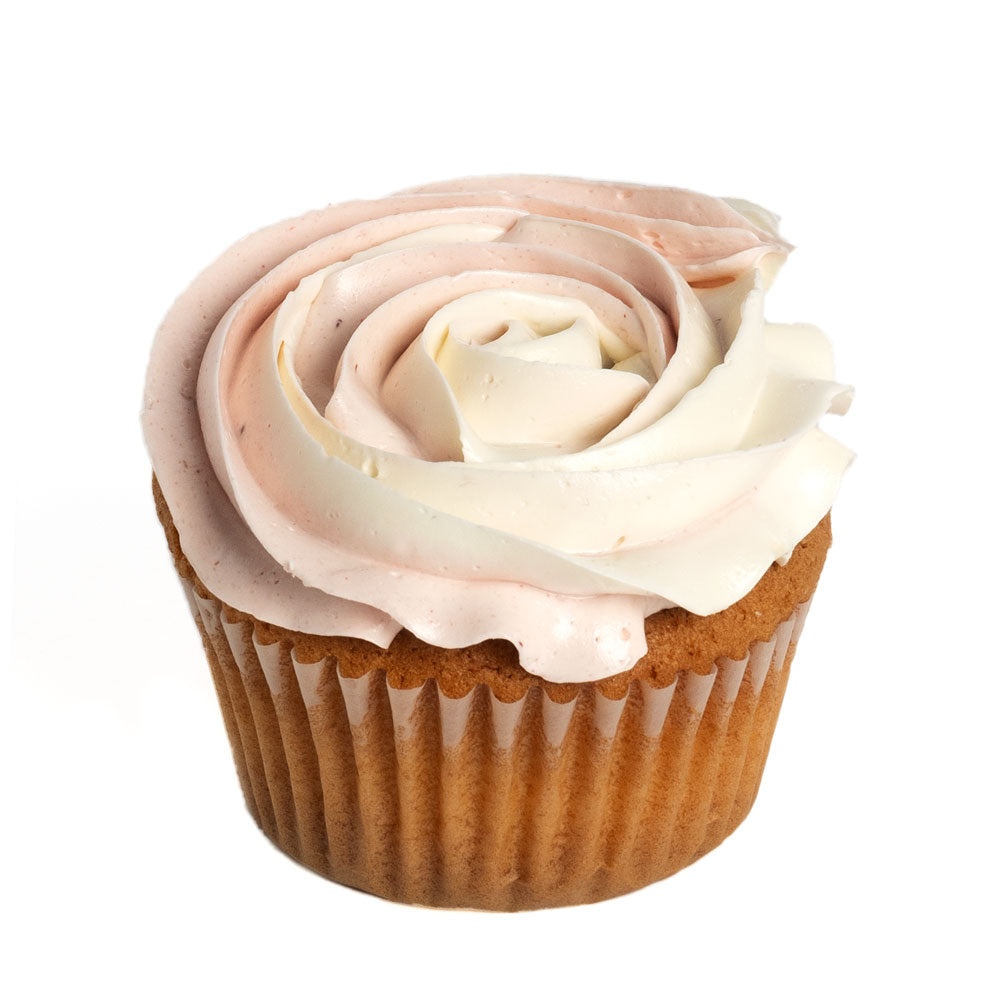
Strawberry Buttercream Cupcakes
Brand: Hops Collective
Overview Product Details Have you ever seen cupcakes so pretty? This fresh dessert is simple yet elegant. These Strawberry Buttercream Cupcakes are bursting with strawberry flavour. They are perfect for birthdays, dinner parties, bridal showers, baby showers and more. Please Note : This gift contains perishable items. To guarantee freshness, we highly recommend that an express shipping method (Same-Day, Next-Day or Overnight) be used to ship any order consisting of fruits/chocolate-dipped fruits, cakes/baked goods, flowers/plants, cheese, and all other perishable items. We do our best to keep our products as healthy and safe for all users, but they are processed in the same facility as products that contain peanuts, tree nuts, wheat, soy, and milk products. In some instances, substitutions may occur due to availability, seasonality, and ingredients. If this is the case with the gift you've selected, our team will make a substitution at our discretion that may contain allergens such as milk, peanuts, tree nuts, wheat, or soy. Nut-free substitutions may be available upon request. Each cupcake order comes with 4 cupcakes. We do our best to keep our products as healthy and safe for all users, but they are processed in the same facility as products that contain peanuts, tree nuts, wheat, soy, and milk products.
Category: Food, Beverages & Tobacco > Food Items > Bakery > Cupcakes